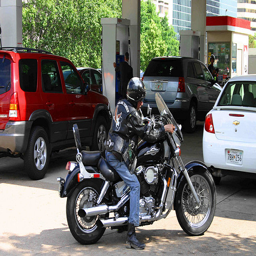
A man riding on the back of a motorcycle in a gas station.
A man sits on a motorcycle behind a group of cars.
a man on a motorcycle sitting at a gas station
Man on a motorcycle waiting behind other cars at a gas station
A motorcyclist waits in line at the gas pump.